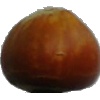
Label: nut_forest